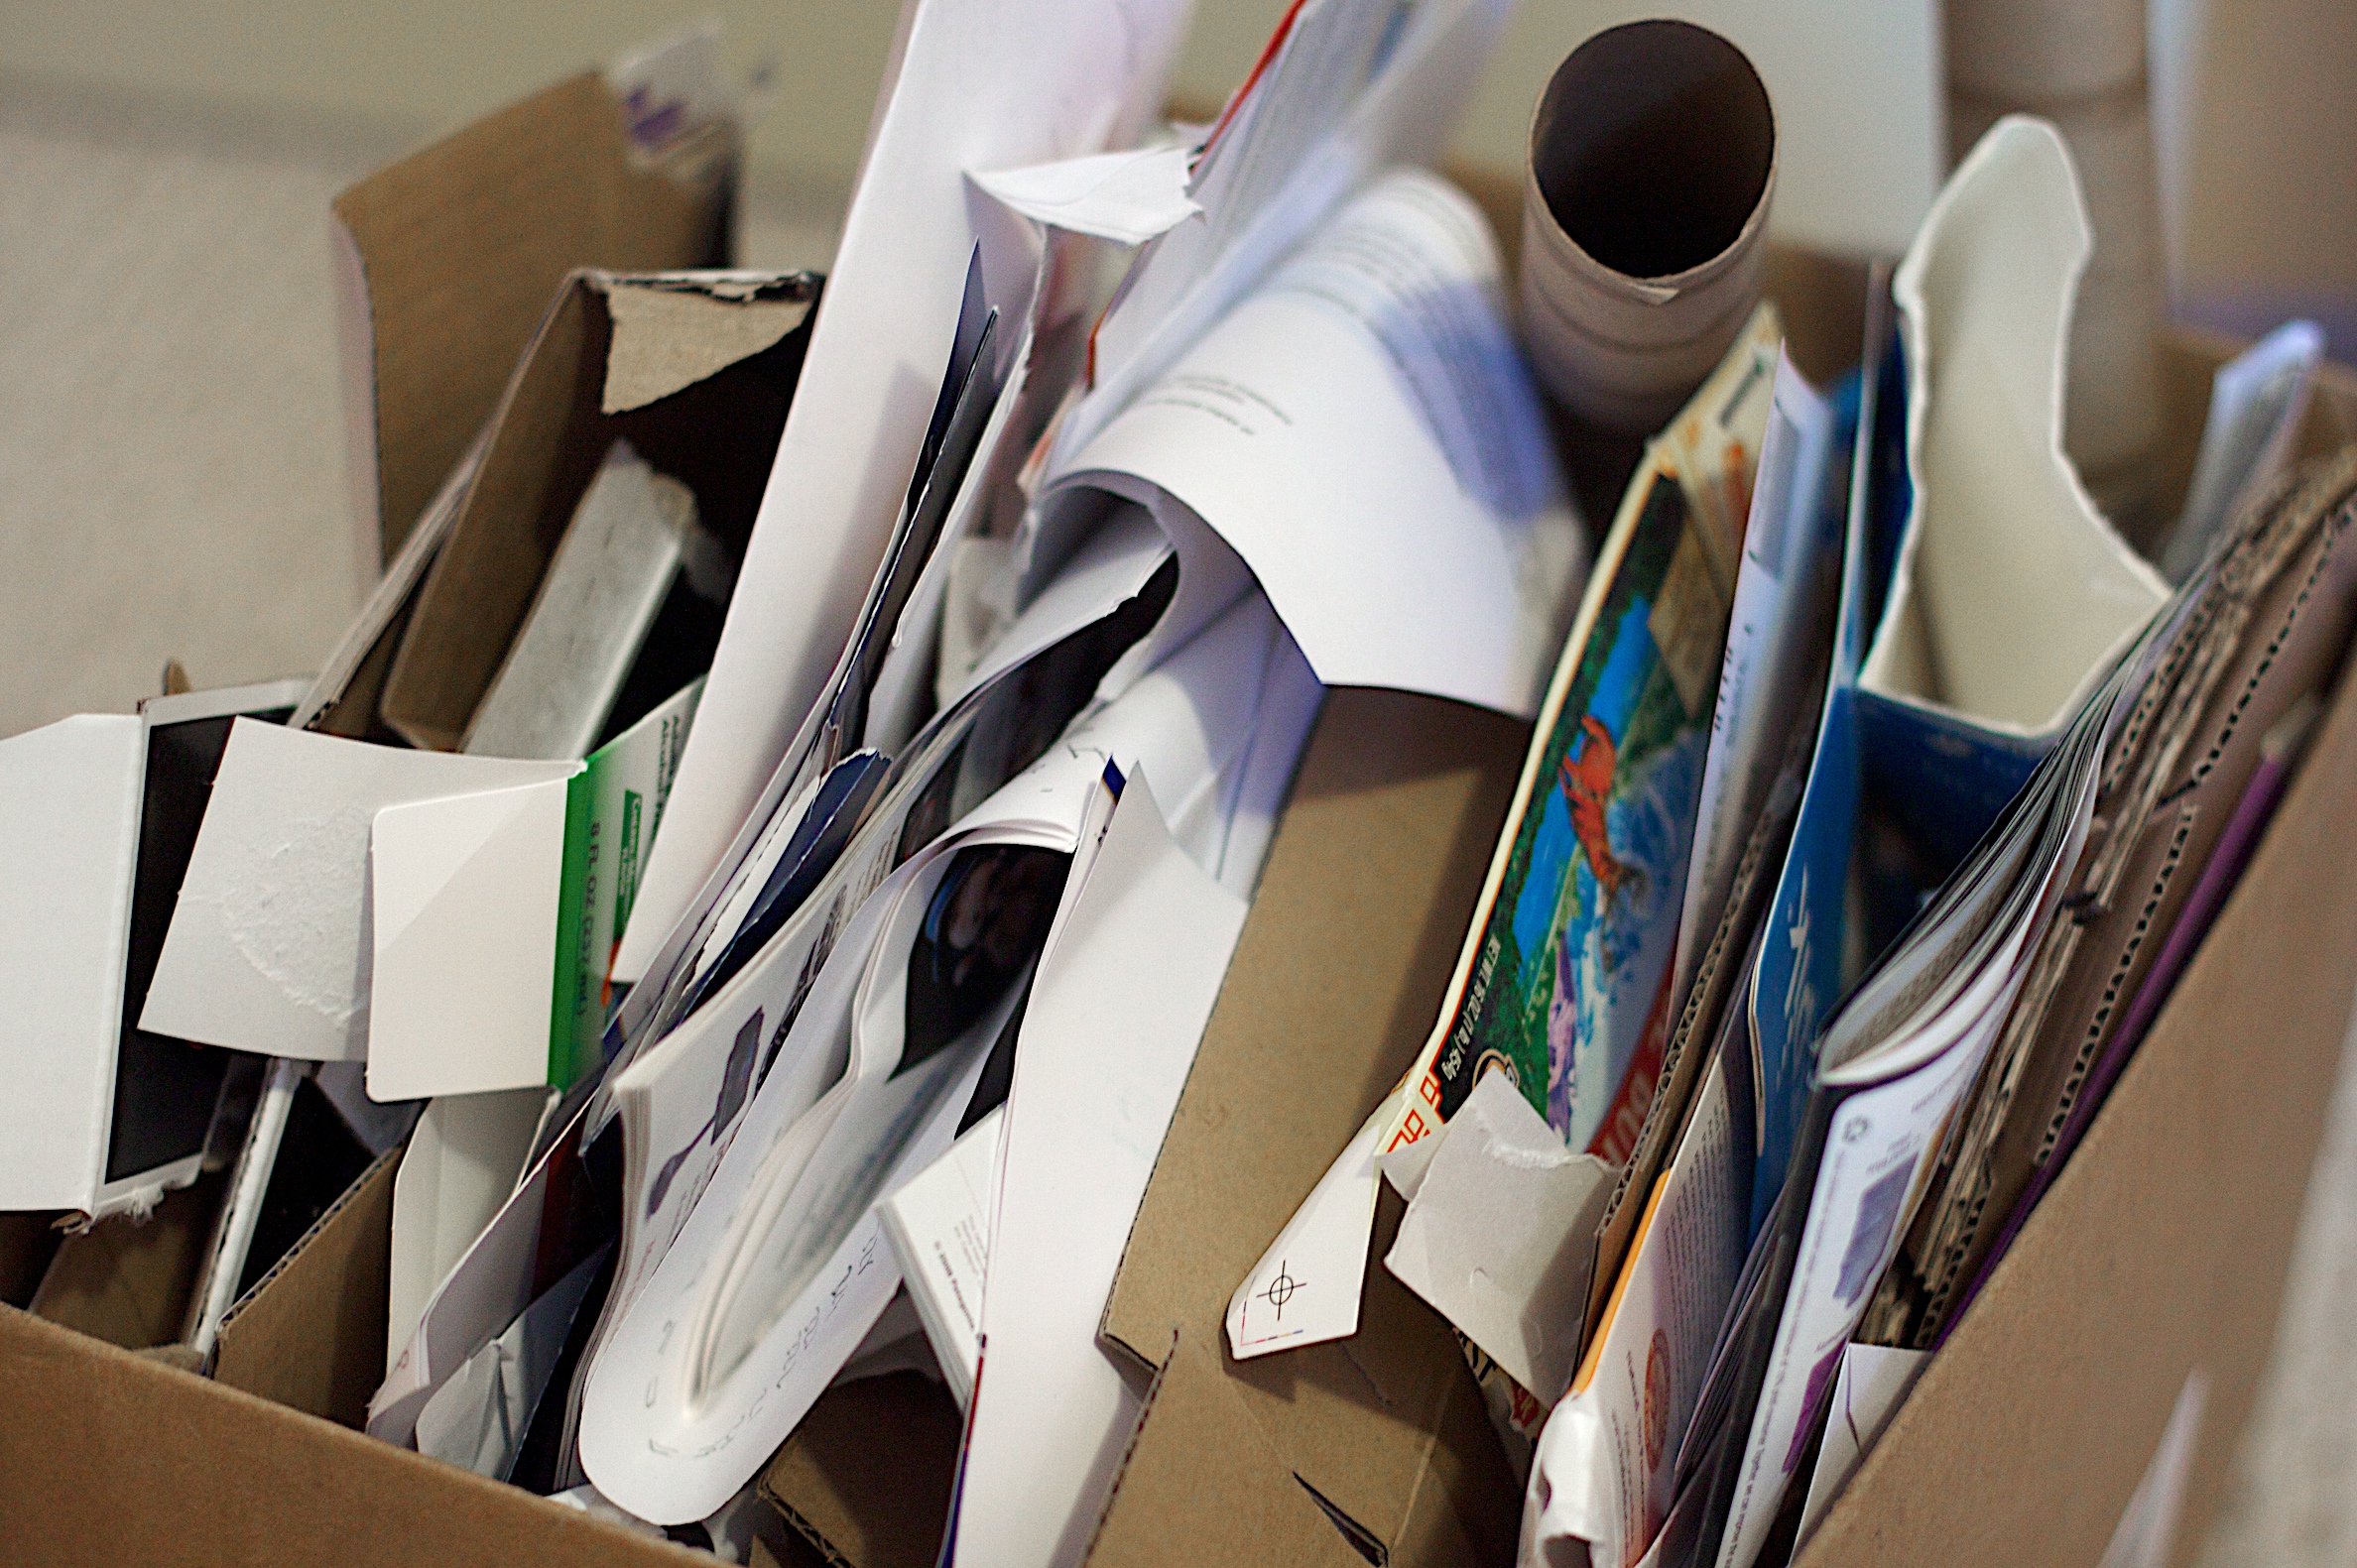
white, spring, color, blue, clothing, room, art, design, footwear, anime, dailyshoot